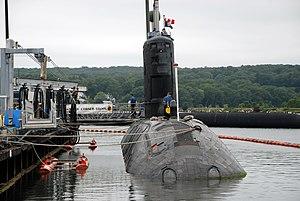
La classe Victoria, à l'origine connue comme classe Upholder ou type 2400, est une classe de quatre sous-marins d'origine britannique. Il s'agit de la 3ᵉ génération de sous-marins britanniques à propulsion diesel-électrique. Ils ont été construits par Vickers Shipbuilding and Engineering Ltd pour la Royal Navy. Depuis 2000, ils opèrent pour la Marine royale canadienne des Forces canadiennes.